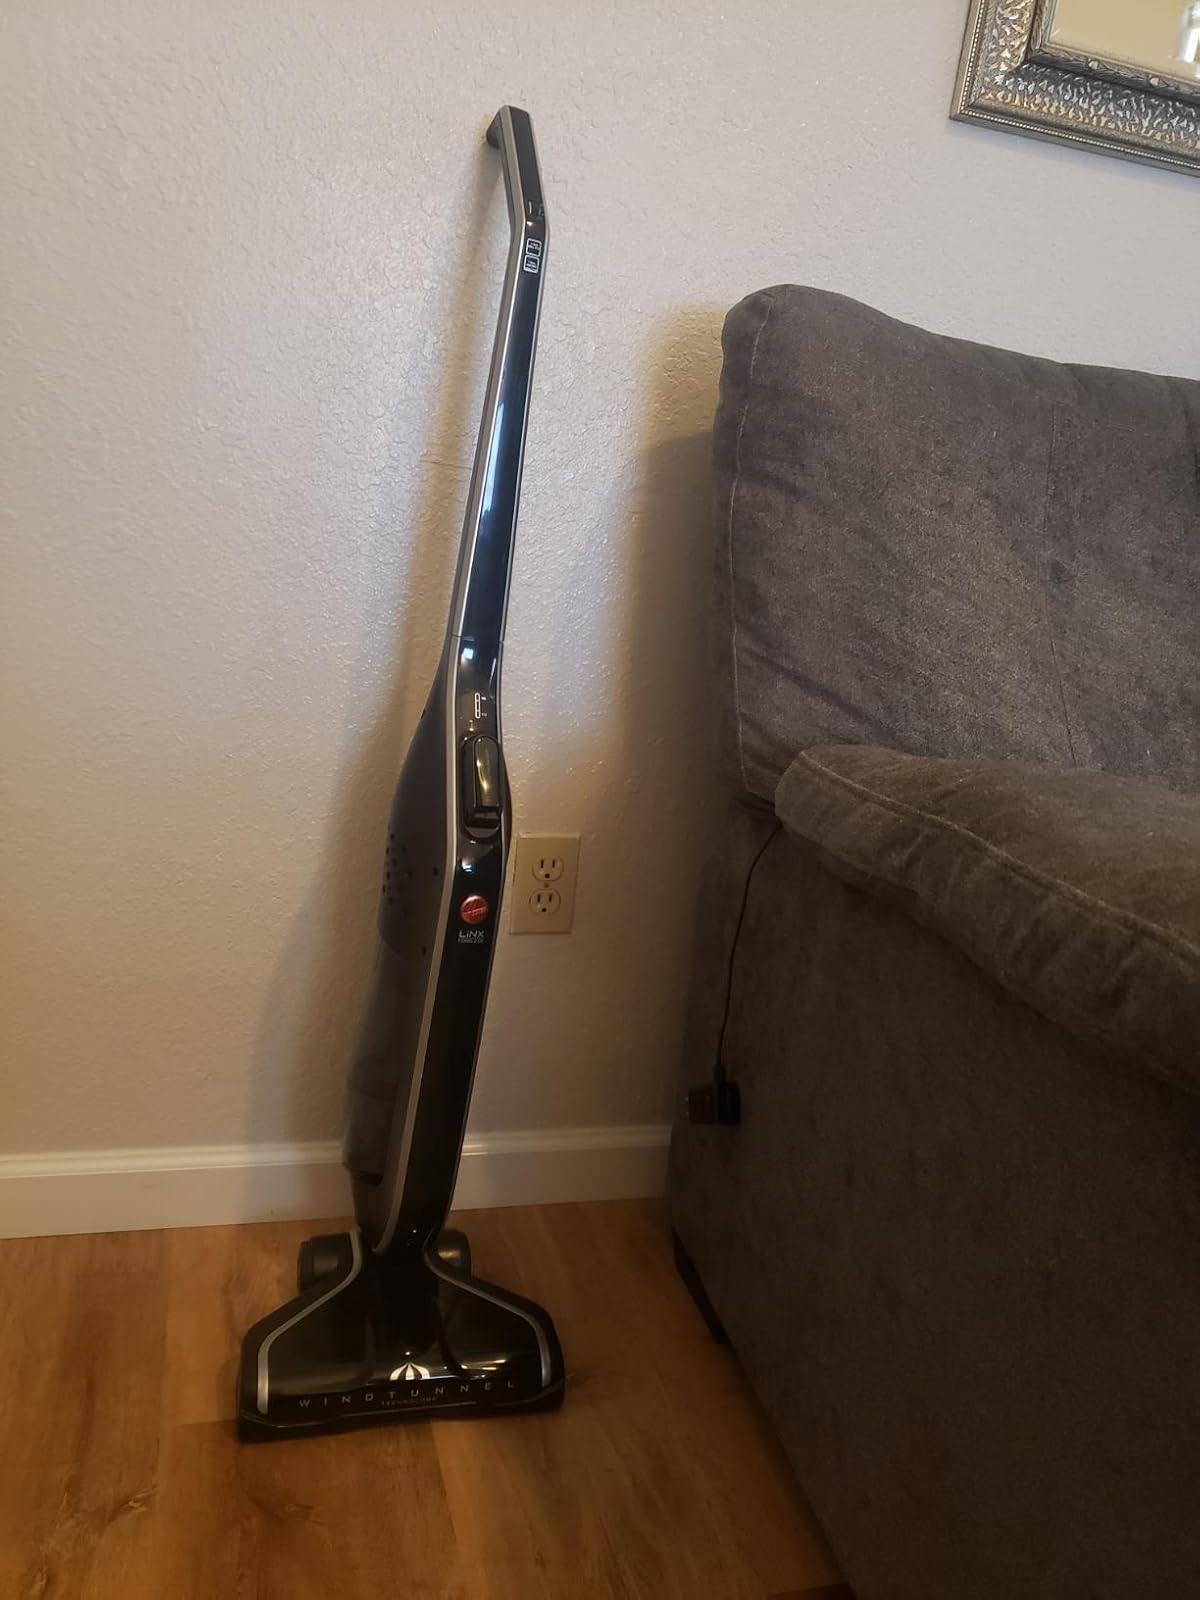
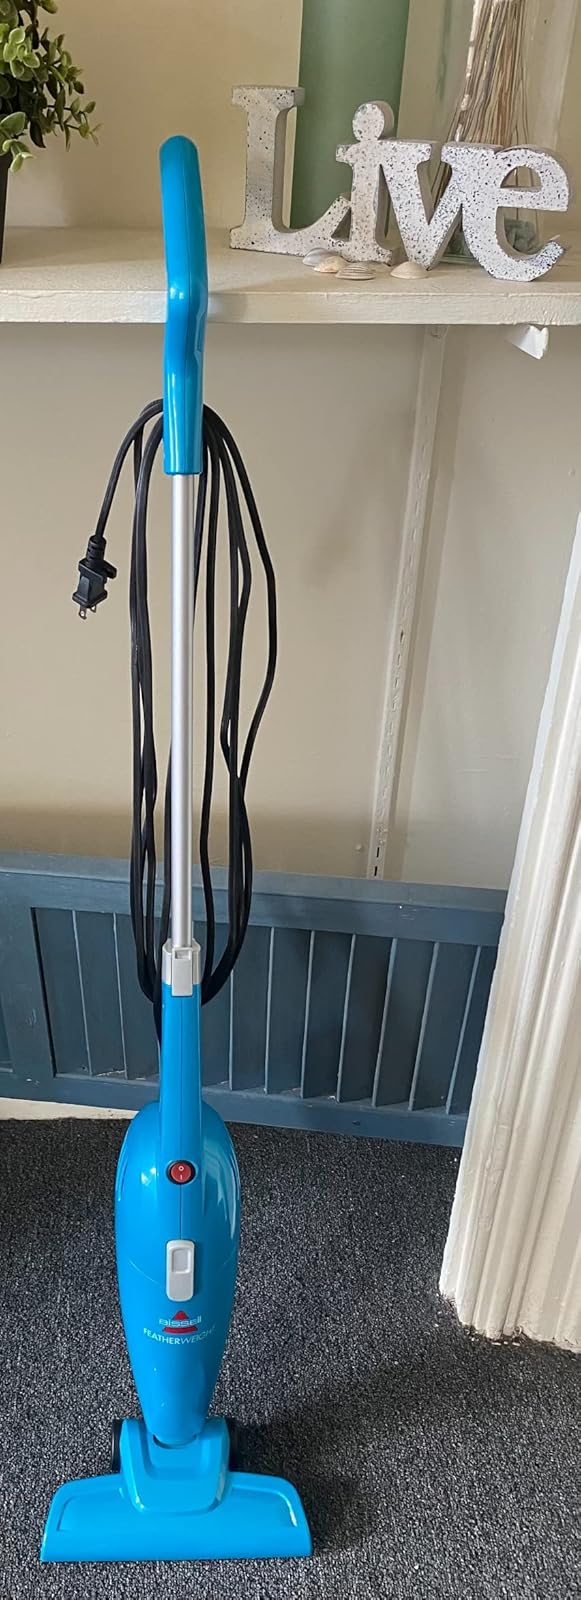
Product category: items_vacuum
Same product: no